Temperate Northern Pacific

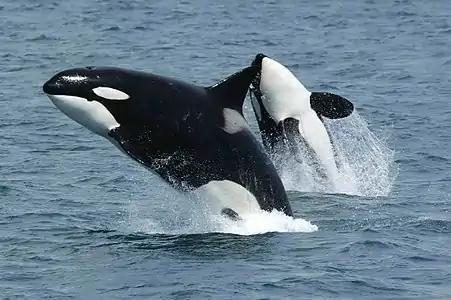
A pair of orcas breaching off the southern coast of Unimak Island, Alaska

The Temperate Northern Pacific is a biogeographic region of the Earth's seas, comprising the temperate waters of the northern Pacific Ocean.